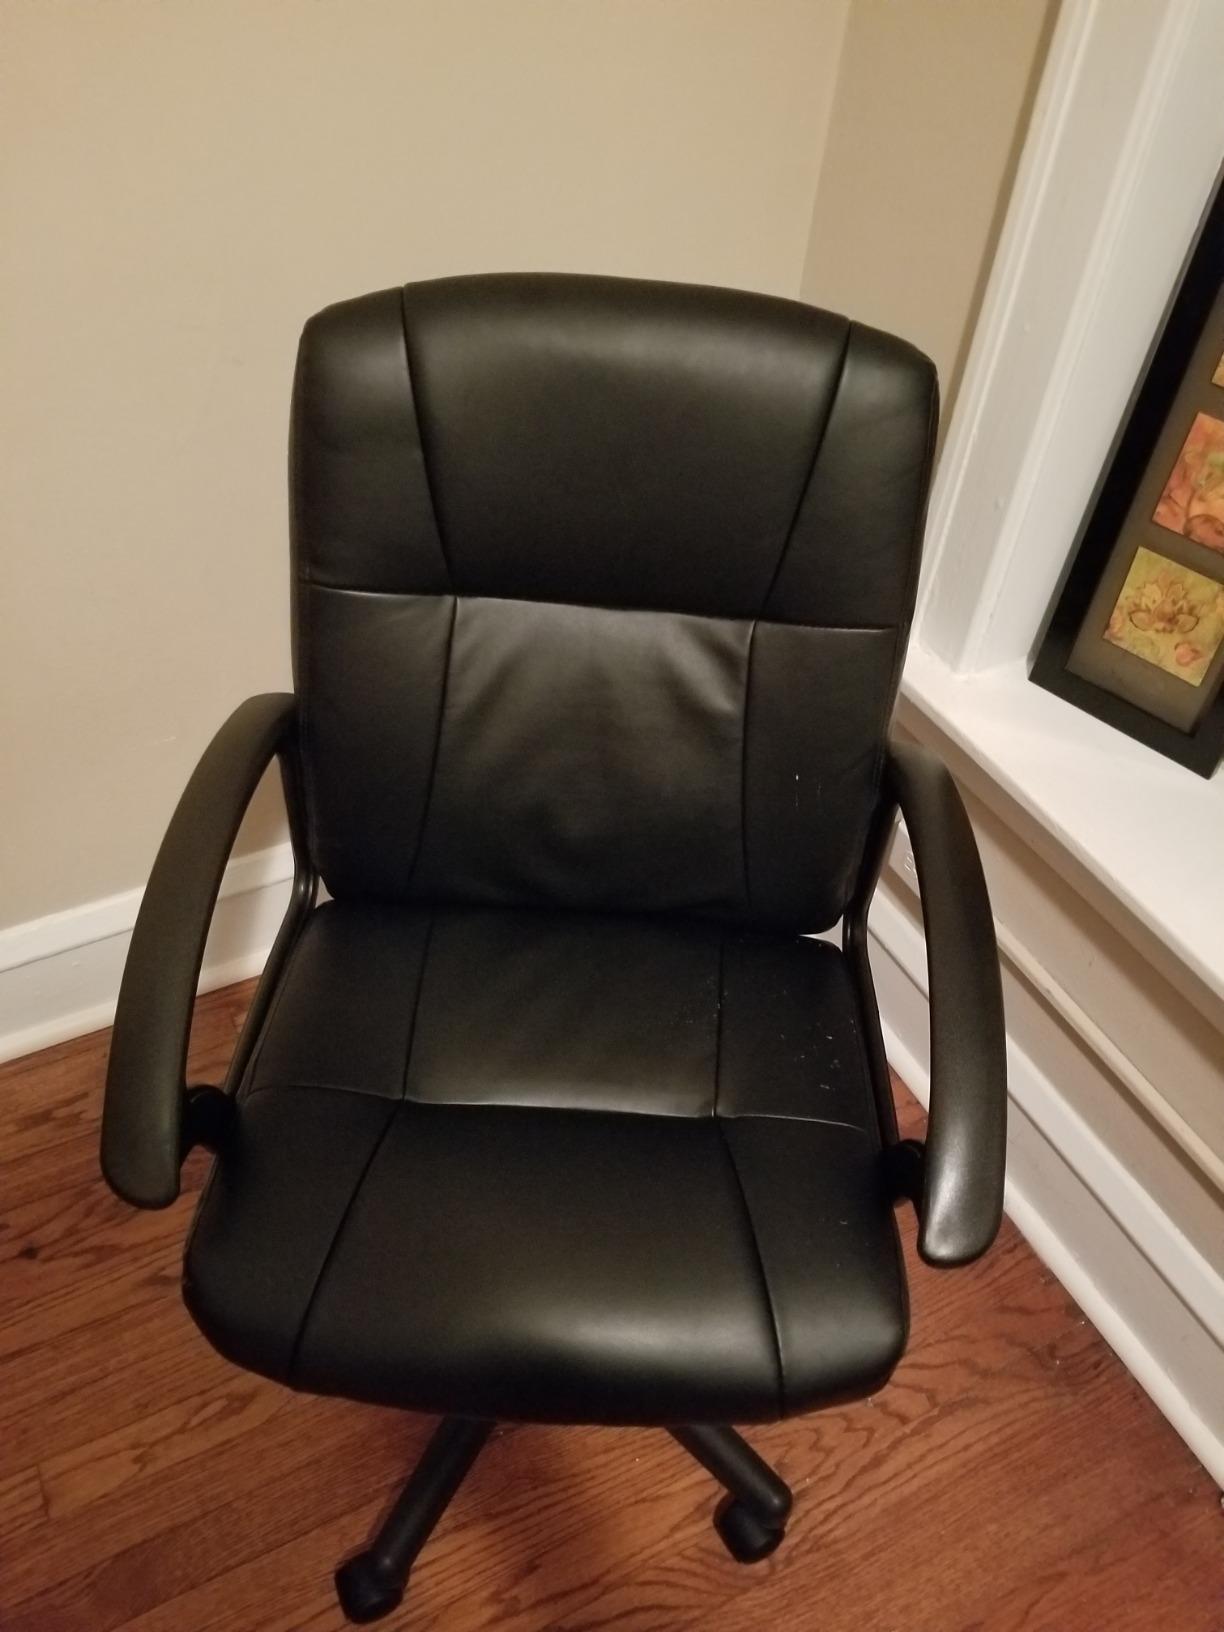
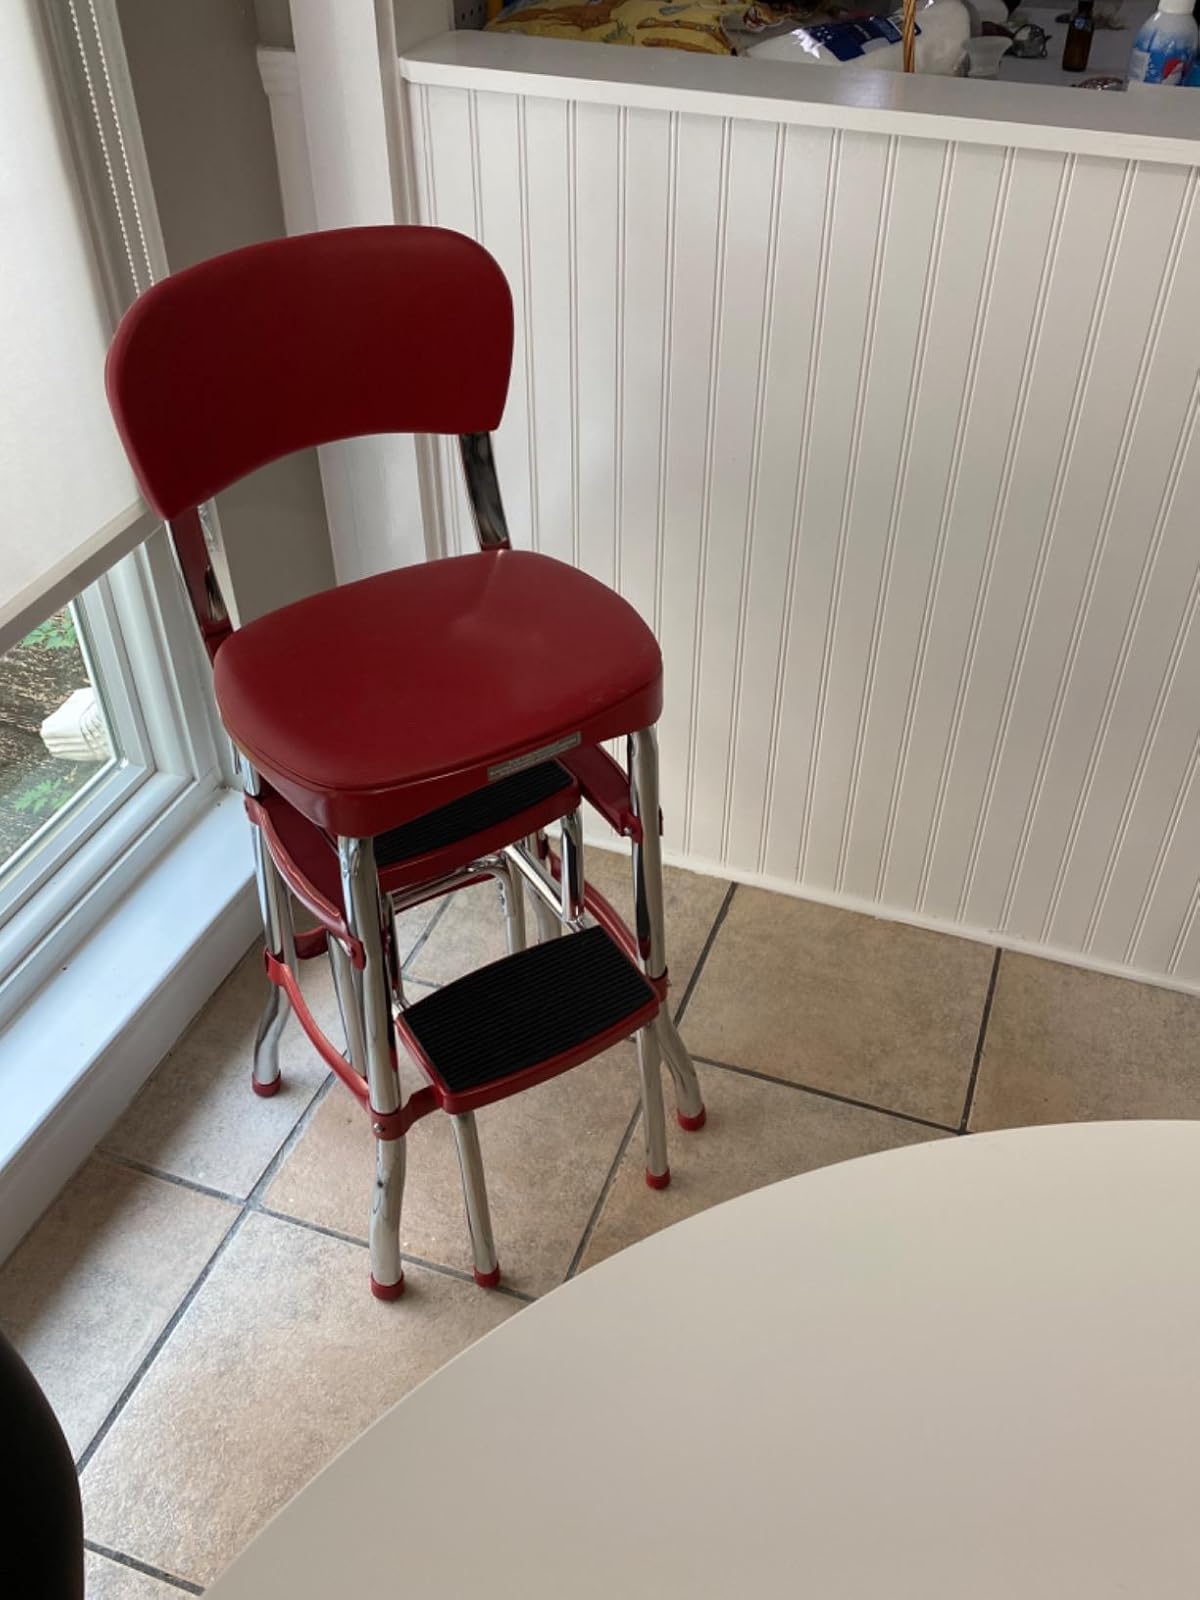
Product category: items_chair
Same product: no